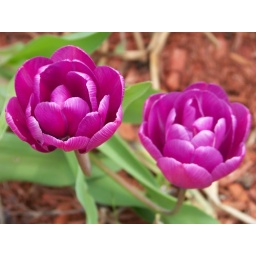
The local garden club takes care of this small flower bed by the public safety building.